Mai Hontama

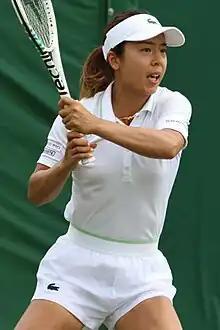
Hontama at the 2023 Wimbledon Championships

Mai Hontama (本玉真唯) (born 30 August 1999) is a Japanese tennis player. Hontama has a career-high singles ranking of 105 by the WTA, achieved on 5 August 2024, and a career-high doubles ranking of 109, set on 6 November 2023.